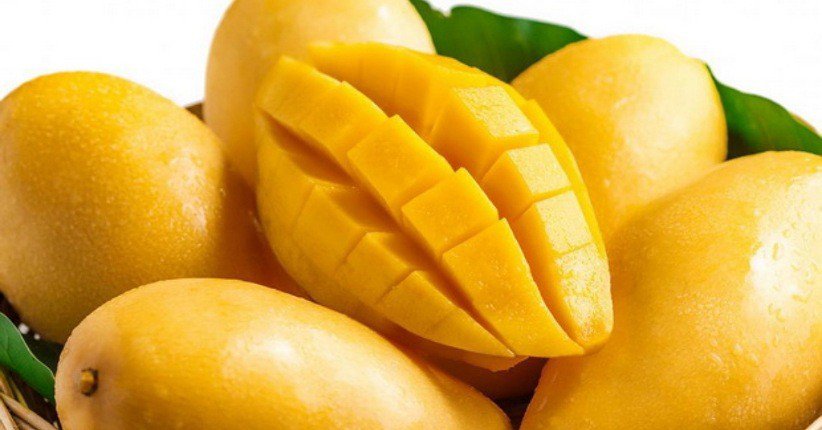
Label: Mango